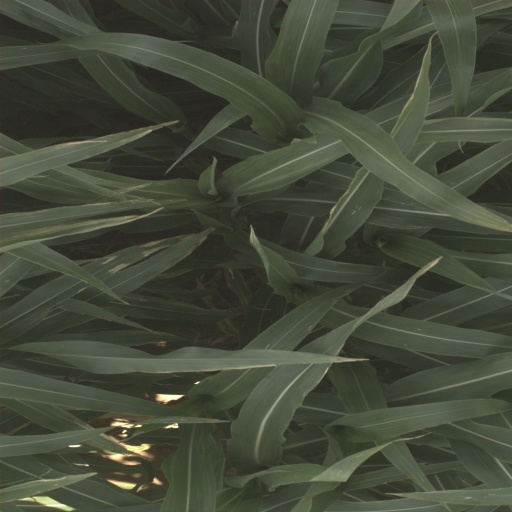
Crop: sorghum